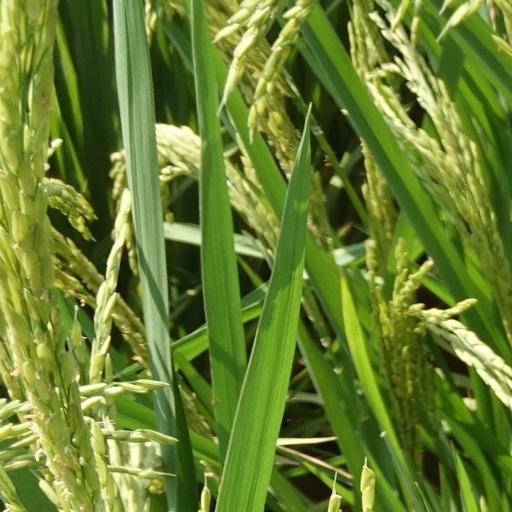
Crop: rice